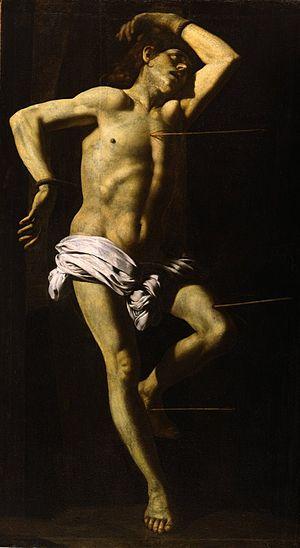
Giovanni Battista Caracciolo, appelé aussi Battistello, né en 1578 à Naples et mort en 1635, est un peintre italien.